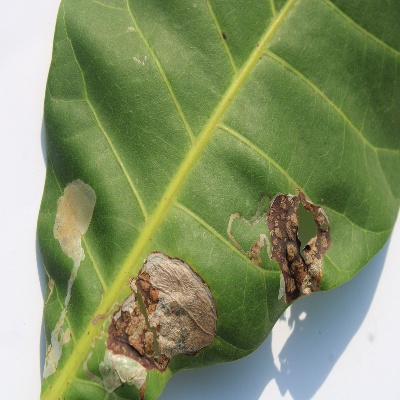
Crop: Cashew
Condition: red rust